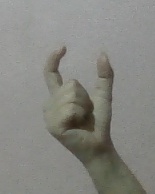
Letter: nun